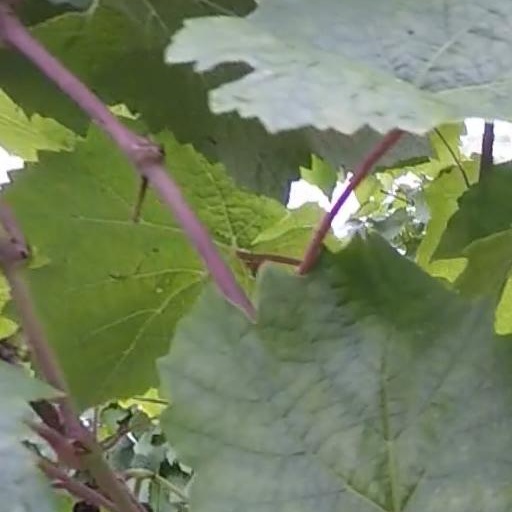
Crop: grape